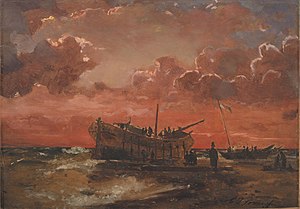
C.F. Sørensen / Karriere
Et vrag på Jyllands vestkyst ved solnedgang, malet 1847, Statens Museum for Kunst
Carl Frederik Sørensen var en dansk marinemaler. Han var søn af købmand og skipper Rasmus Sørensen og Else Margrethe, født Evens.